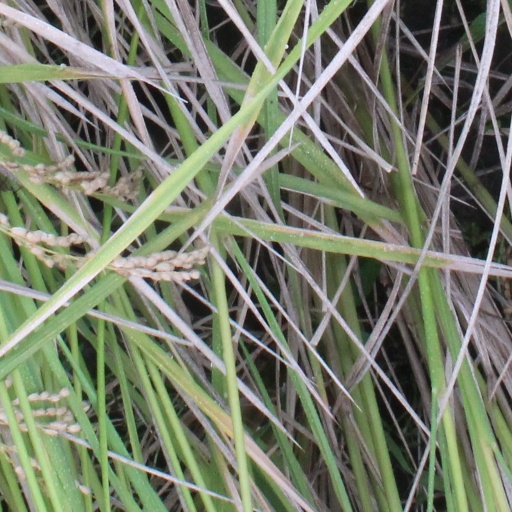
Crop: rice